Katsepy

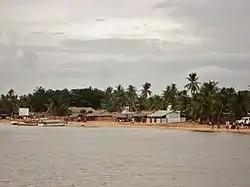
the Port of Katsepy

Katsepy has a maritime harbour. It is situated on the opposite side of the Betsiboka River from Mahajanga from where the town can be reached by a ferry.